Camachile cookie
Also known as:
jv - Javanese: Camachile kukis
Category: dessert (cookies)
Cuisine: Filipino
Associated cuisines: Filipino
Area: Philippines
Countries: Philippines
Region: South Eastern Asia

The dish is characteristically shaped like the fruits of the camachile tree (Pithecellobium dulce).

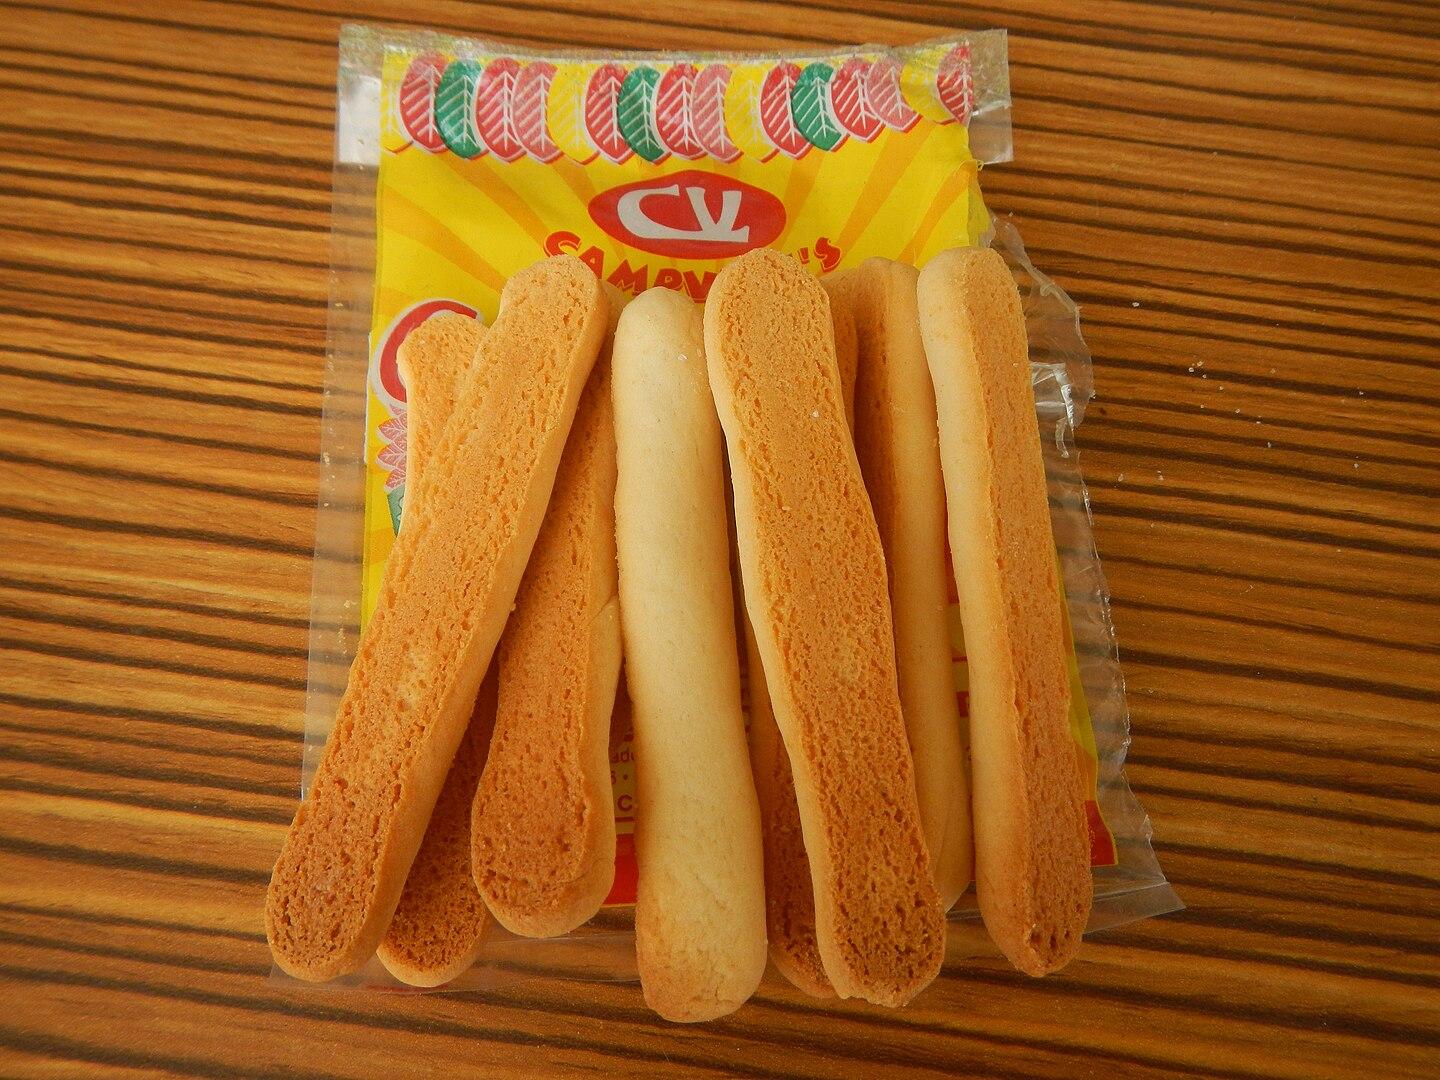